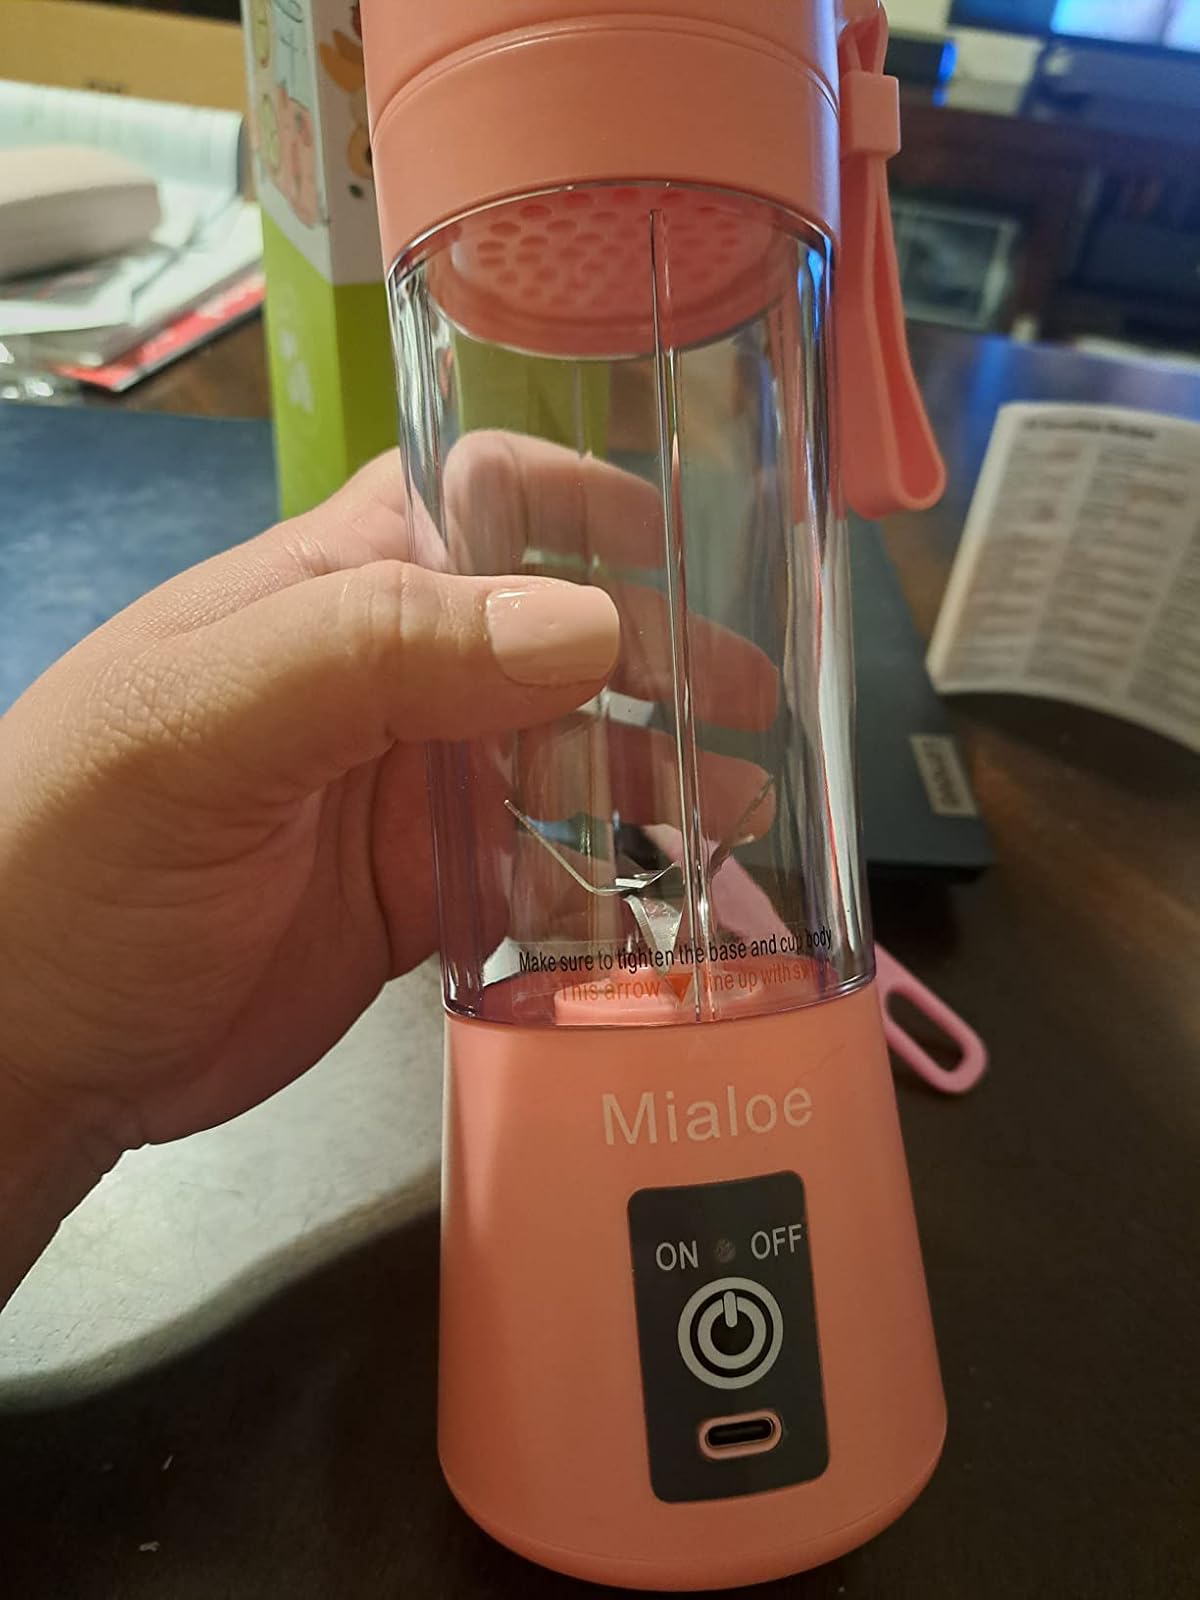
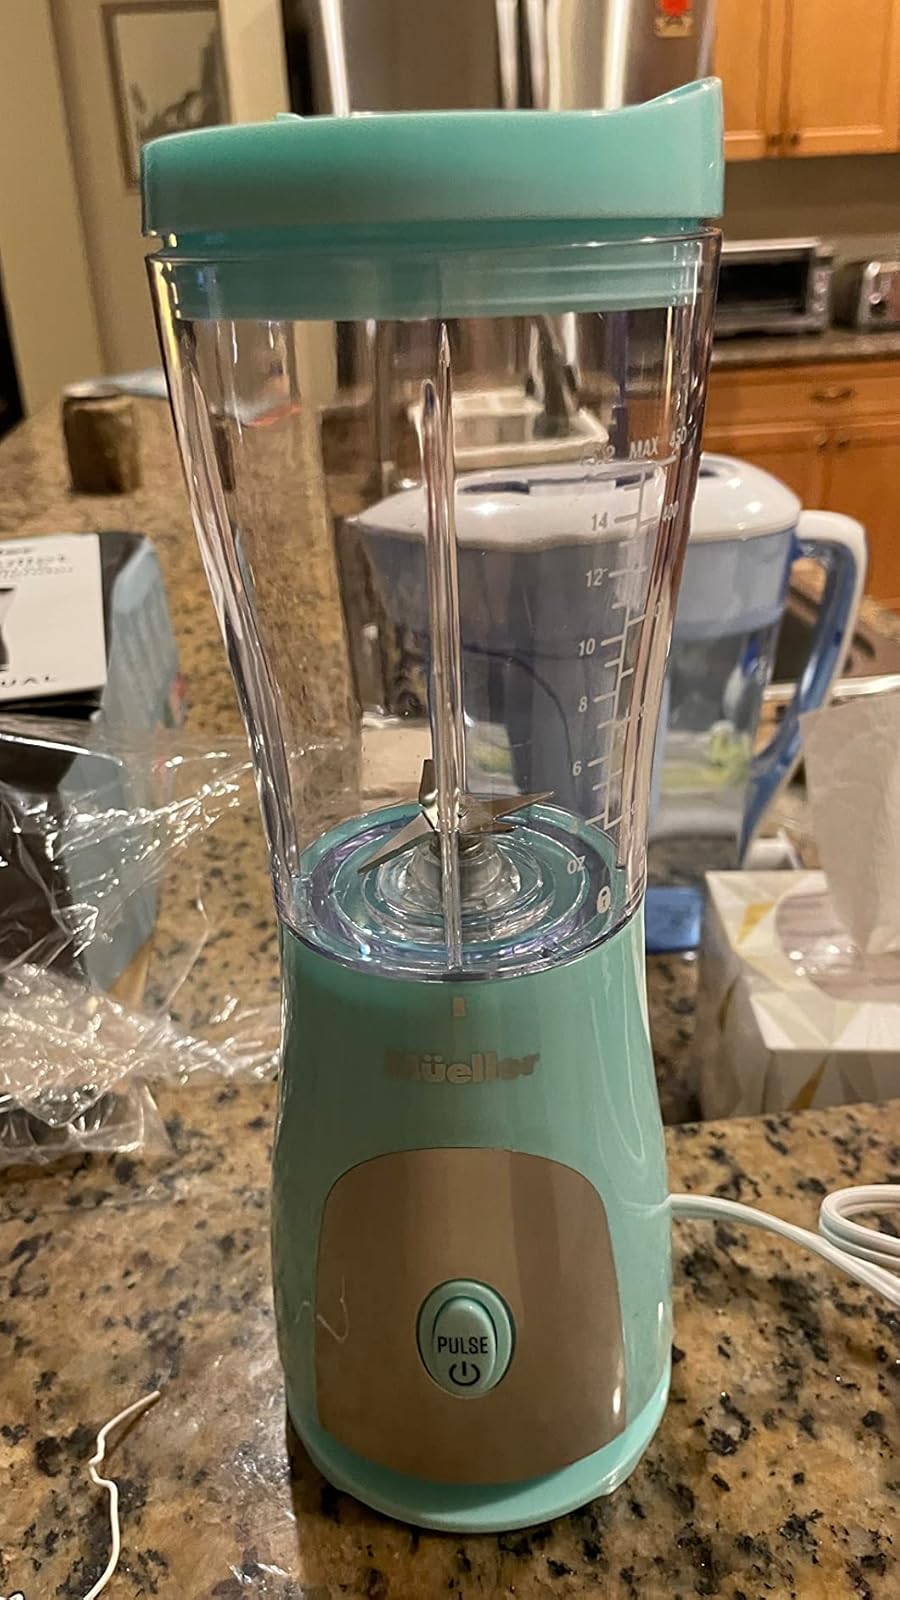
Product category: items_blender
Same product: no